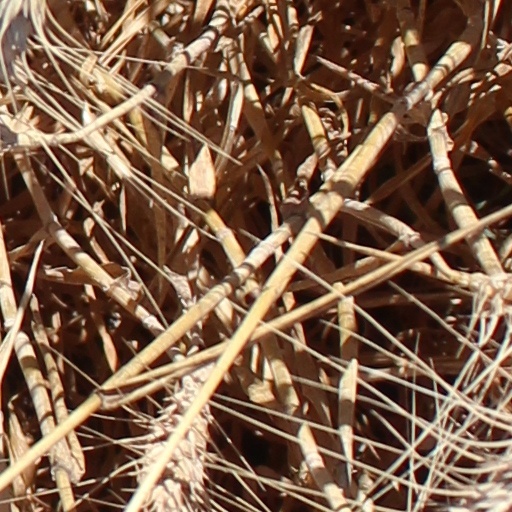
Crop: wheat